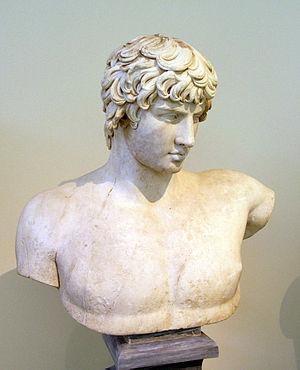
Portrait d'Antinoüs, en marbre thasien, trouvé à Patras. 130-138 p. C.